Question: Where are the wires attached?
Tambaya: Ina wayoyin suke haɗe?
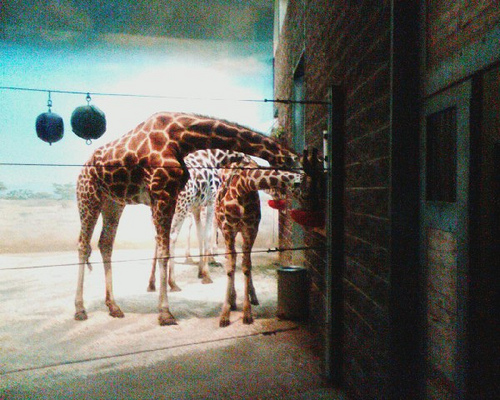
Answer: Side of building.
Amsa: Gefen gini.